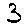
Label: 3